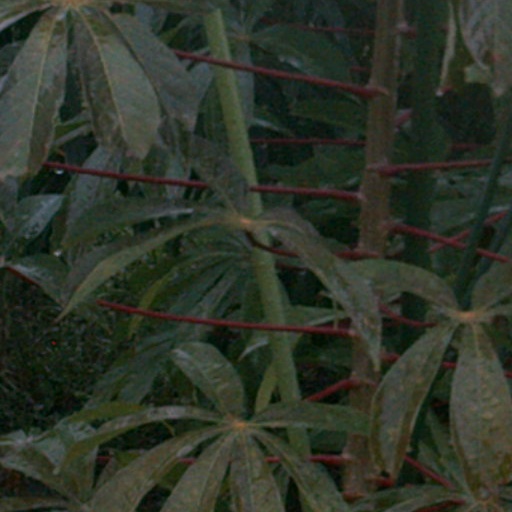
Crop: cassava